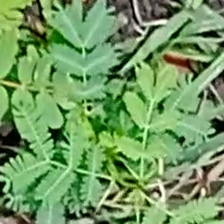
Weed species: Dwarf_cassia_(Chamaecrista pumila)